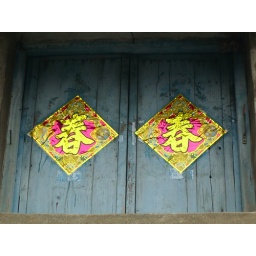
in old  Shi-fen street a door couplet mean spring coming